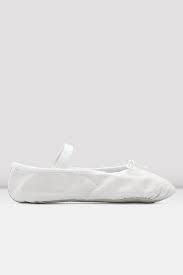
Label: Ballet Flat